Moonlight Whispers

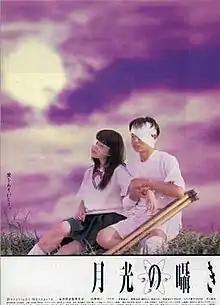
Moonlight Whispers poster

is a 1999 Japan film directed by Akihiko Shiota and based on the manga "Gekko no sasayaki" by Masahiko Kikuni.